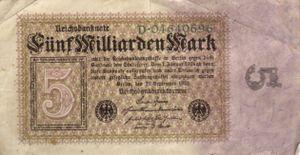
La monnaie est définie par Aristote par trois fonctions : unité de compte, réserve de valeur et intermédiaire des échanges. À la période contemporaine, cette définition ancienne persiste mais doit être amendée, entre autres par la suppression de toute référence à des matières précieuses avec la dématérialisation progressive des supports monétaires, et les aspects légaux de l'usage de la monnaie — et notamment les droits juridiques qui sont attachés au cours légal et au pouvoir libératoire —, qui sont plus apparents. Ces droits sont fixés par l'État et font de la monnaie une institution constitutionnelle et la référence à un territoire marchand sous la forme d'un marché national.